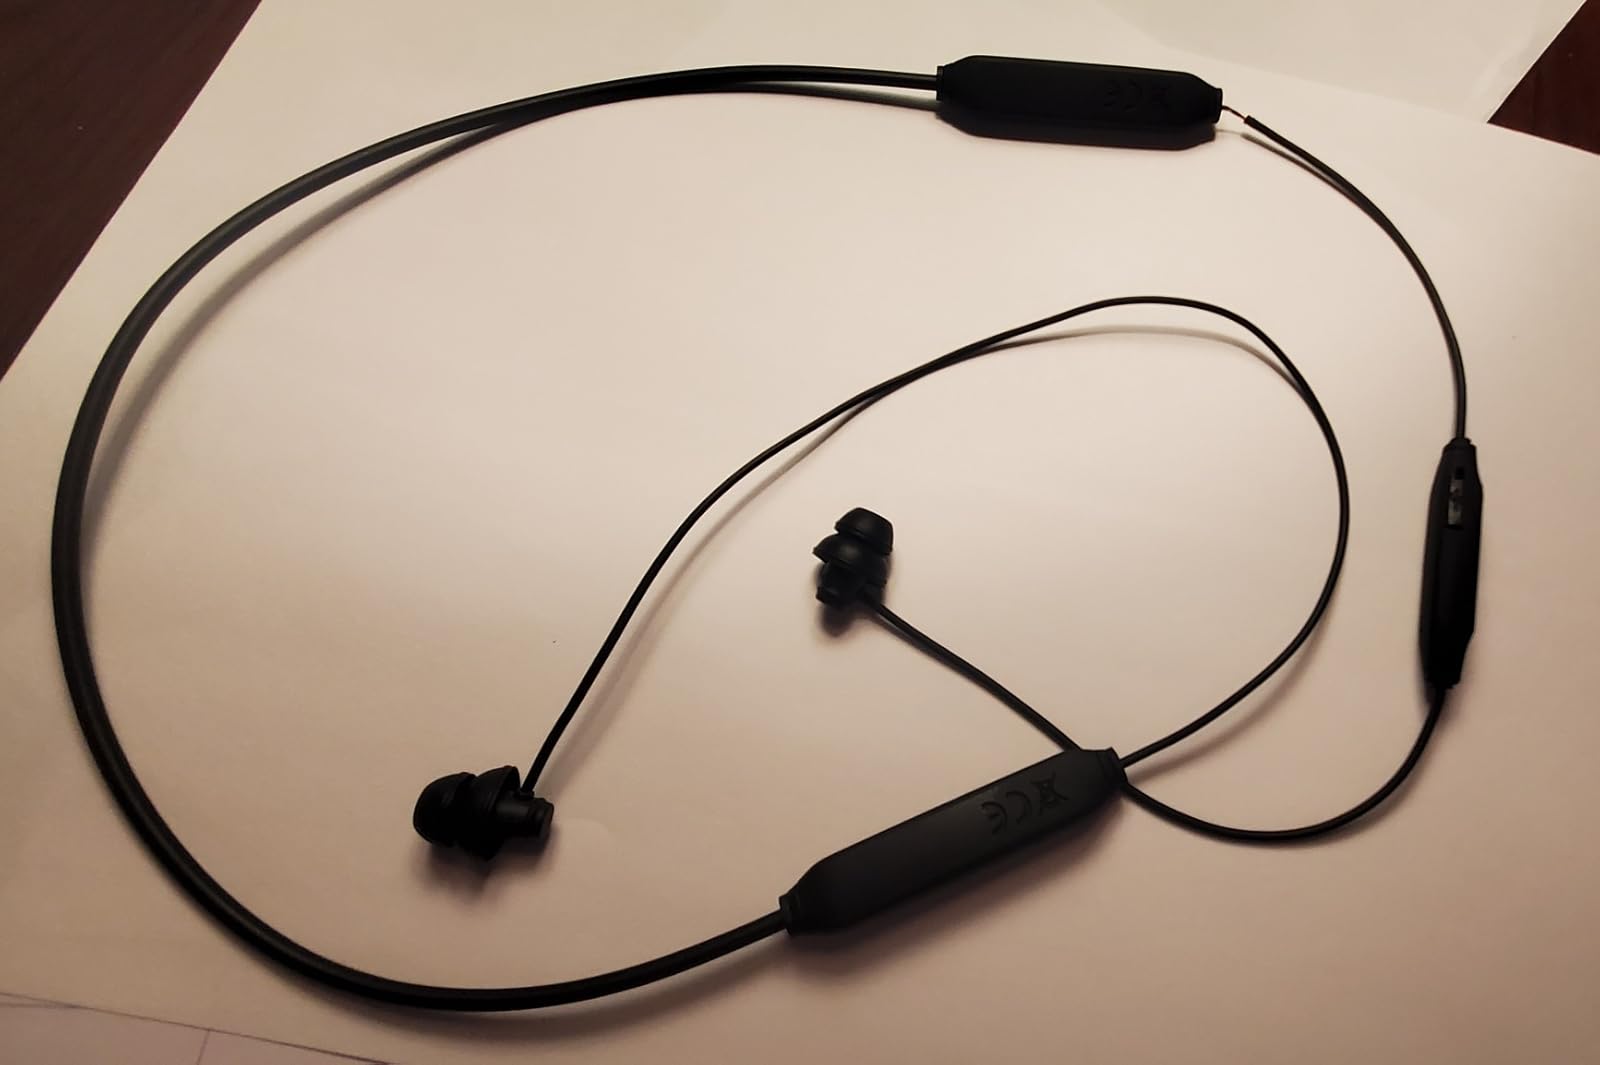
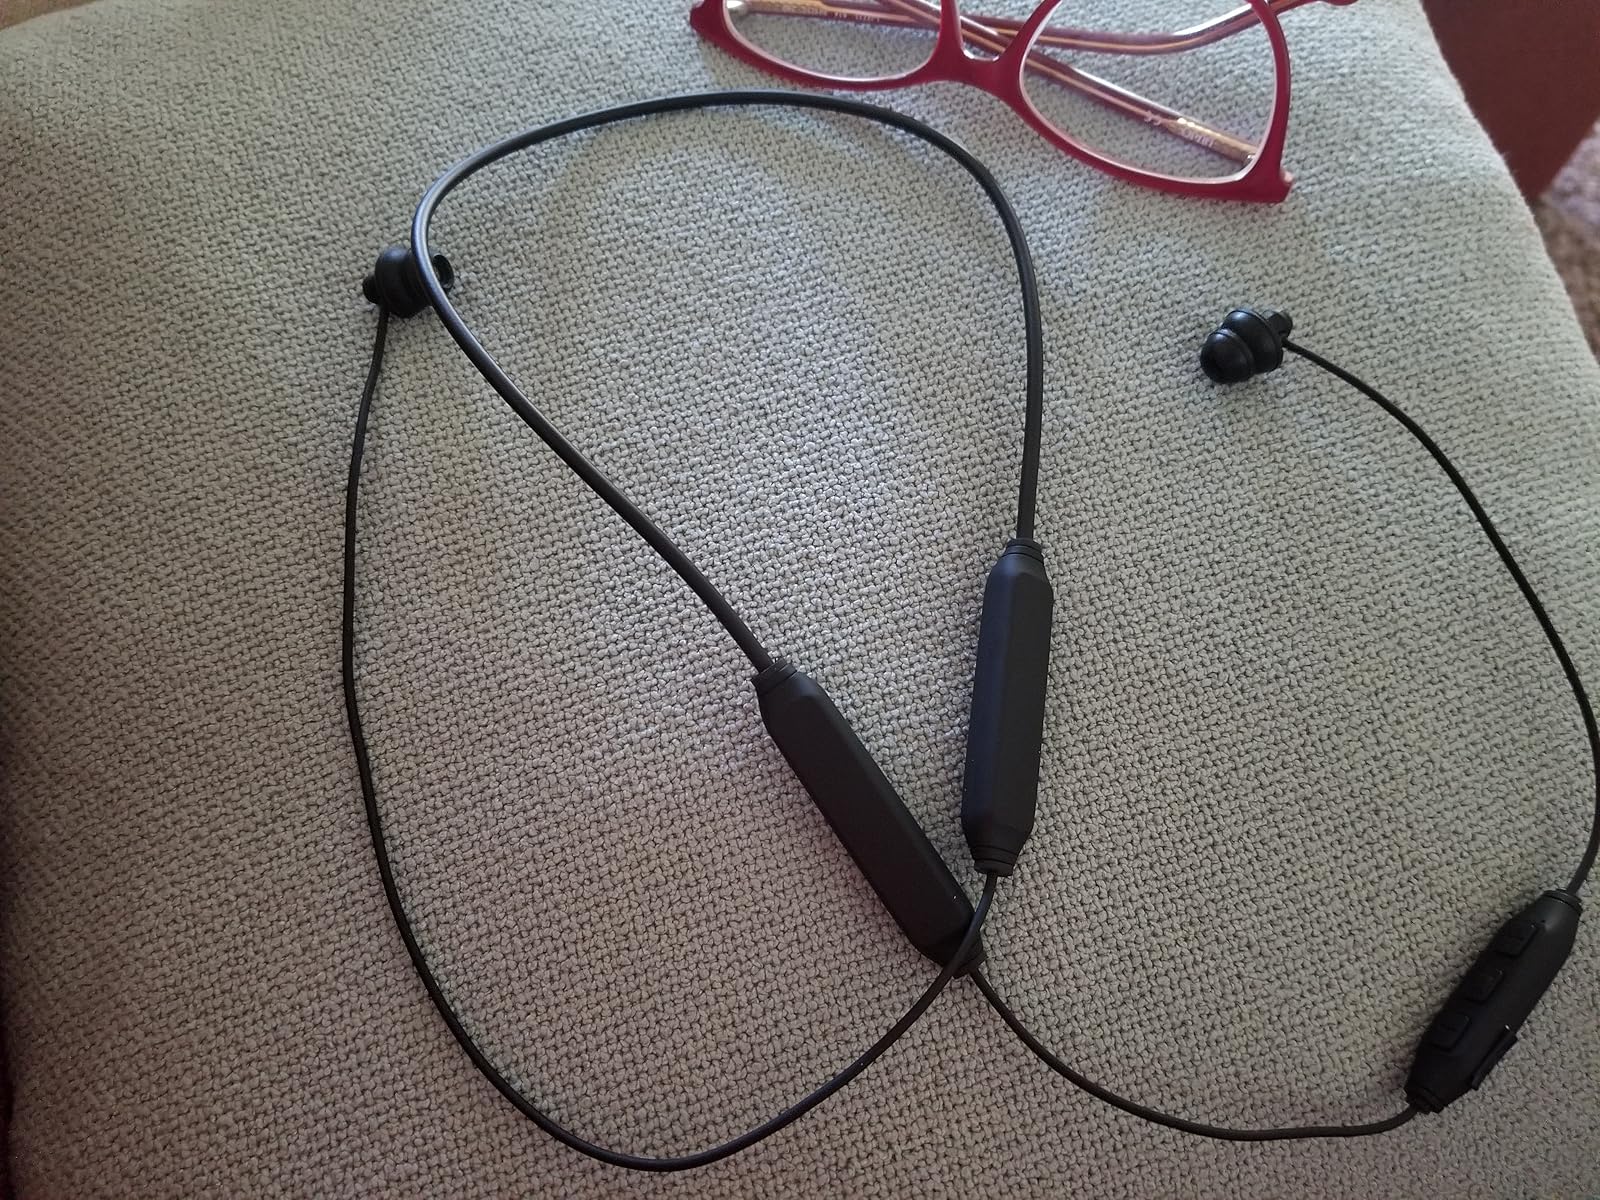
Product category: earbuds
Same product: yes